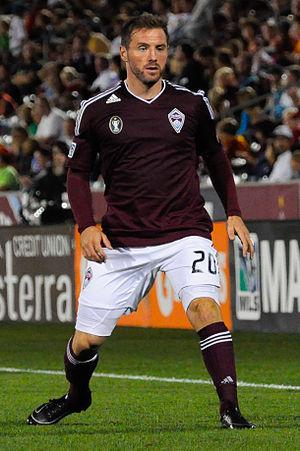
Jamie Smith est un footballeur écossais, né le 20 novembre 1980 à Alexandria. Il évolue au poste de milieu offensif ou d'attaquant de la fin des années 1990 au début des années 2010.